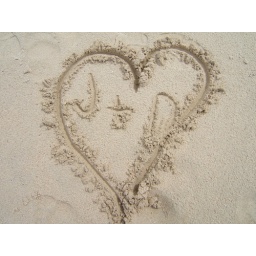
Writing in the sand on Christmas, we actually had a sand ball fight :)